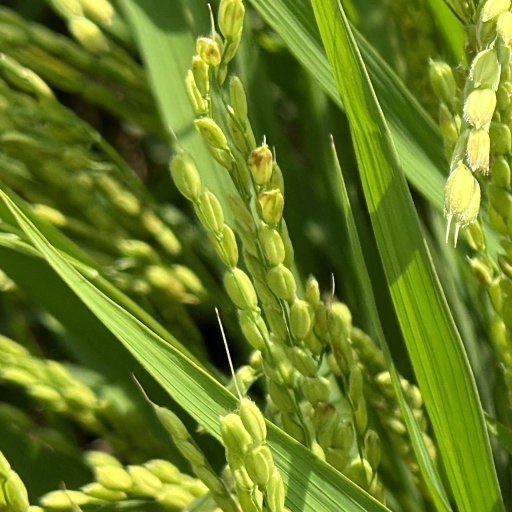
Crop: rice